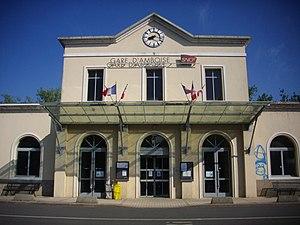
Gare d'Amboise (Indre-et-Loire, France)